Mathematics and architecture

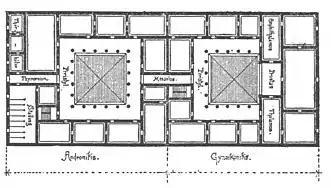
Plan of a Greek house by Vitruvius

The architects Michael Ostwald and Kim Williams, considering the relationships between architecture and mathematics, note that the fields as commonly understood might seem to be only weakly connected, since architecture is a profession concerned with the practical matter of making buildings, while mathematics is the pure study of number and other abstract objects. But, they argue, the two are strongly connected, and have been since antiquity. In ancient Rome, Vitruvius described an architect as a man who knew enough of a range of other disciplines, primarily geometry, to enable him to oversee skilled artisans in all the other necessary areas, such as masons and carpenters. The same applied in the Middle Ages, where graduates learnt arithmetic, geometry and aesthetics alongside the basic syllabus of grammar, logic, and rhetoric (the trivium) in elegant halls made by master builders who had guided many craftsmen. A master builder at the top of his profession was given the title of architect or engineer. In the Renaissance, the quadrivium of arithmetic, geometry, music and astronomy became an extra syllabus expected of the Renaissance man such as Leon Battista Alberti. Similarly in England, Sir Christopher Wren, known today as an architect, was firstly a noted astronomer.